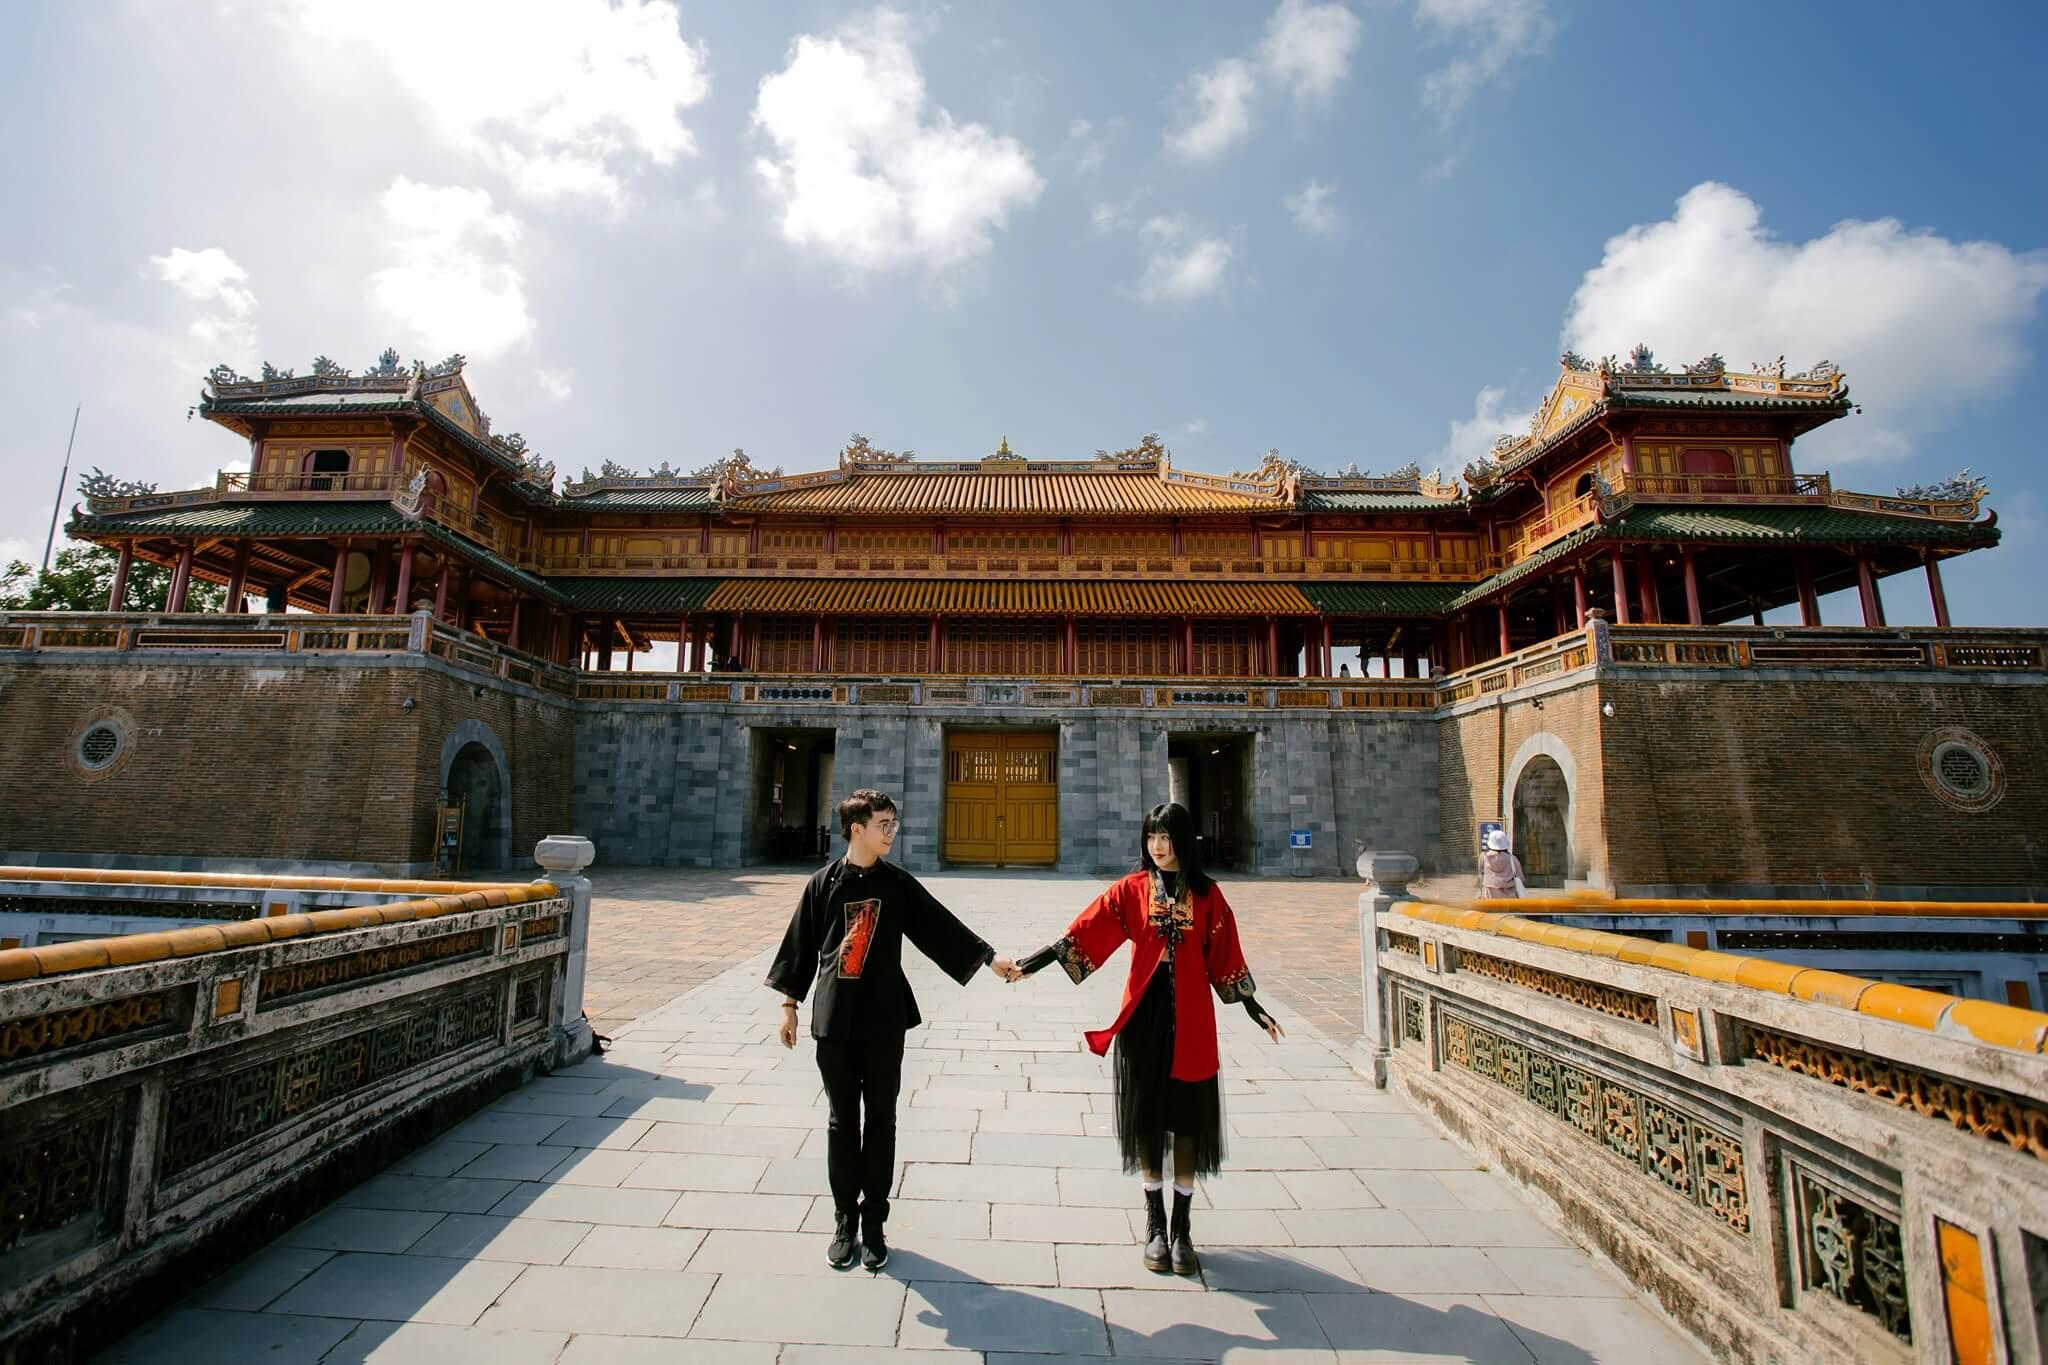
có một toà thành cổ xuất hiện ở phía sau lưng của đôi bạn trẻ